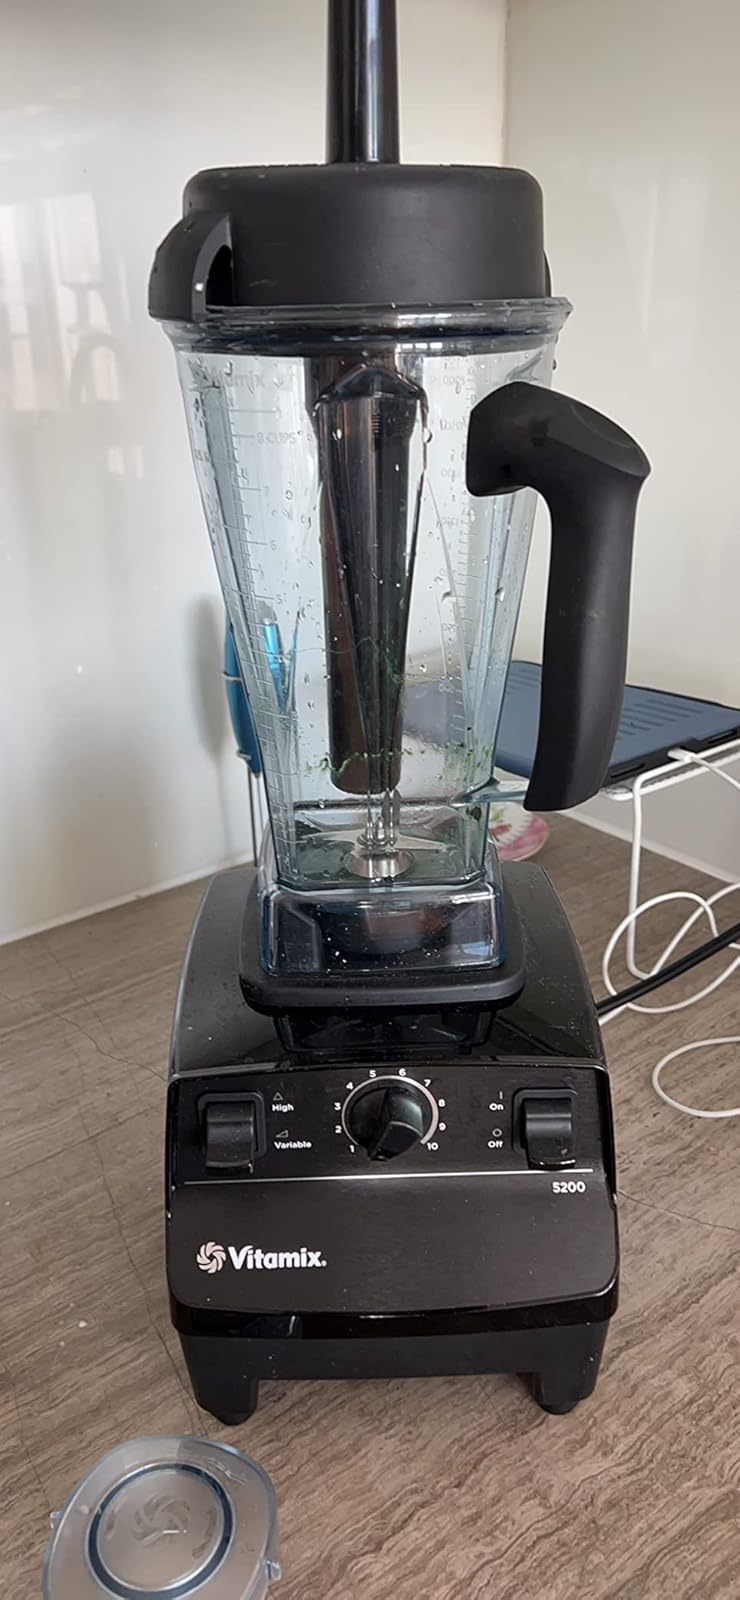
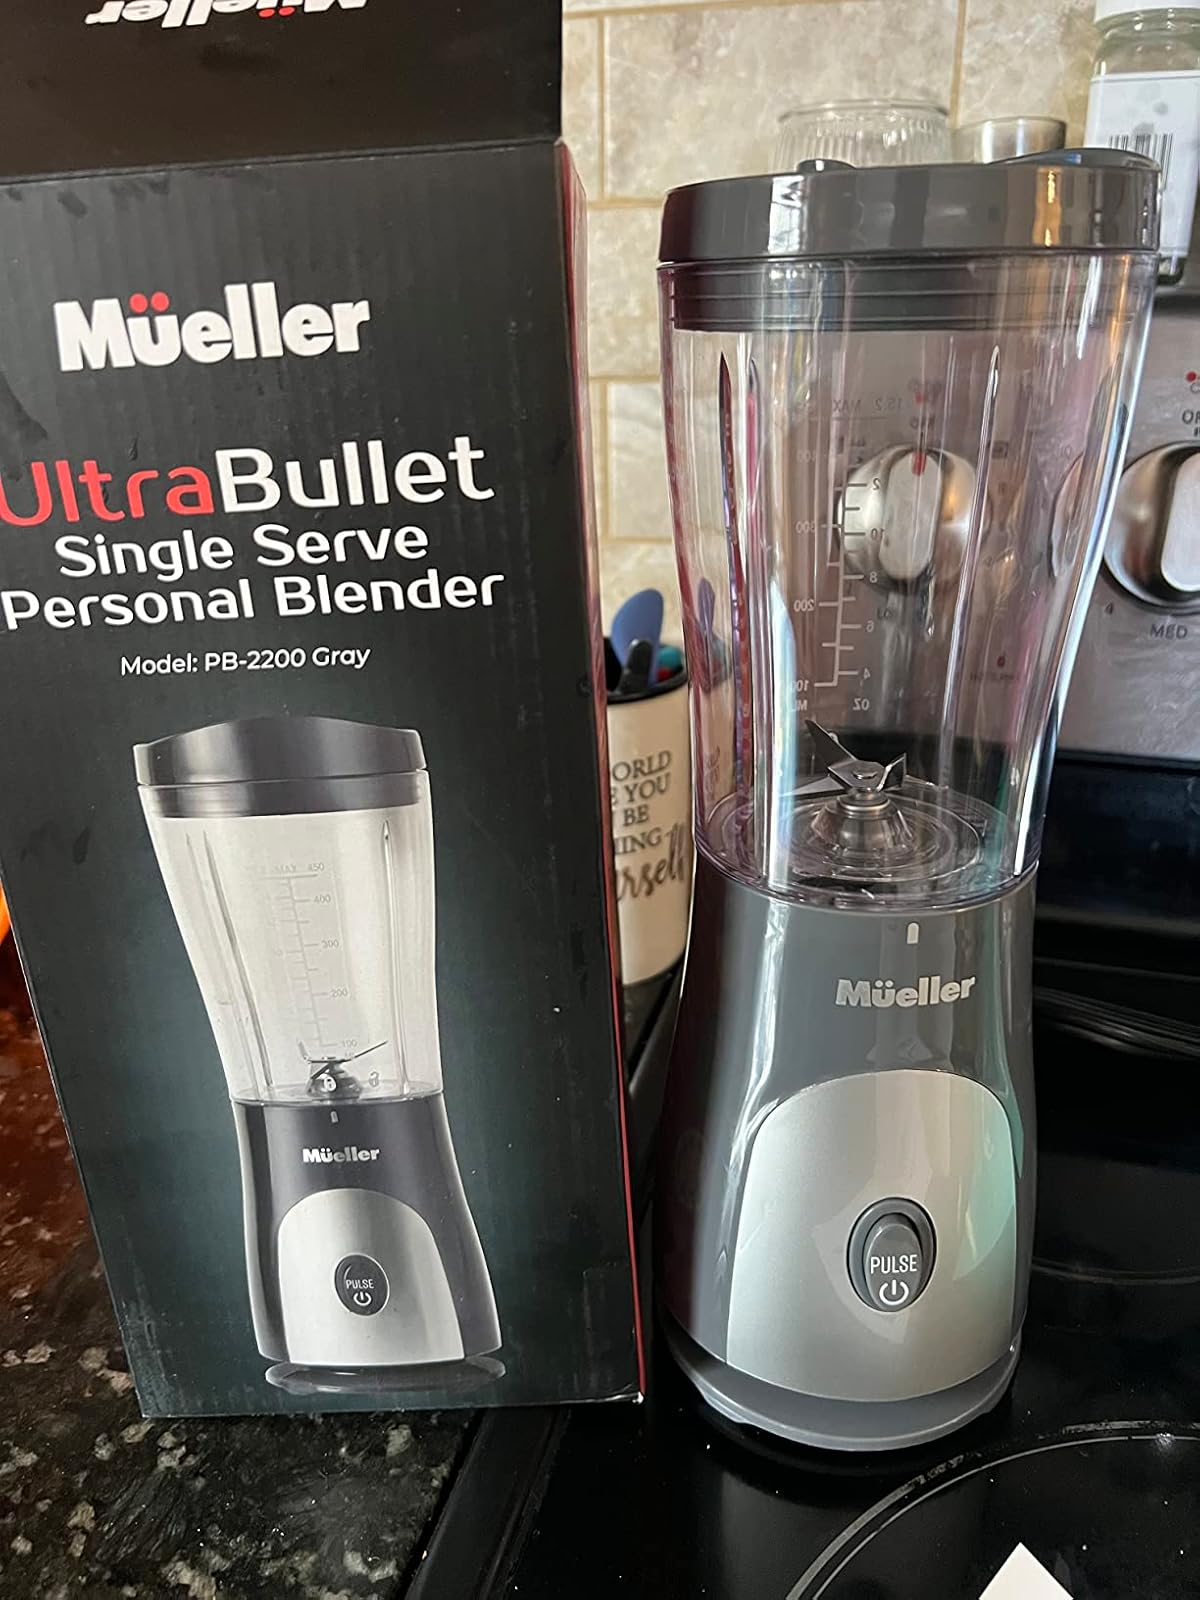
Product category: items_blender
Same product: no